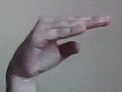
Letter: jeem